Pascal Lamour

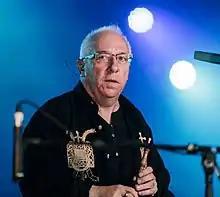
Pascal Lamour, 2017

Pascal Lamour (born 28 October 1958 in Theix, Morbihan) is a French Breton musician. After a long career as an herbalist, he devoted himself entirely to music since 2000. He has produced thirteen albums under his own label, BNC, since 1994, but has actually made known in the music business since 2005–2006. He has played throughout Europe, and in Quebec, the United States, Brazil, Vietnam and other countries.